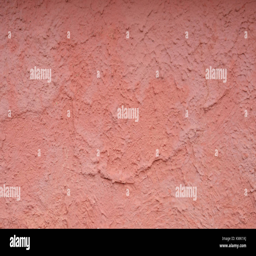
the external wall is covered with plaster or mortar